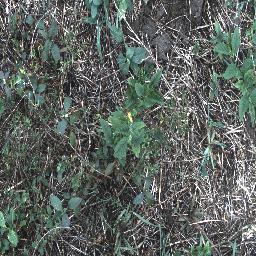
Label: negative